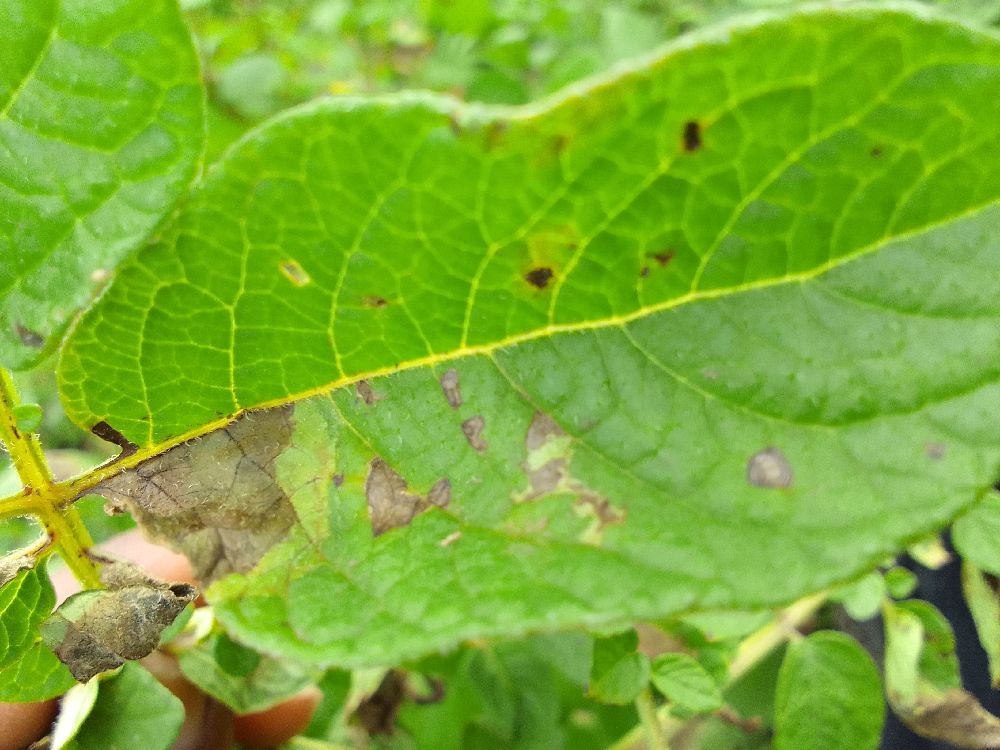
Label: Late blight